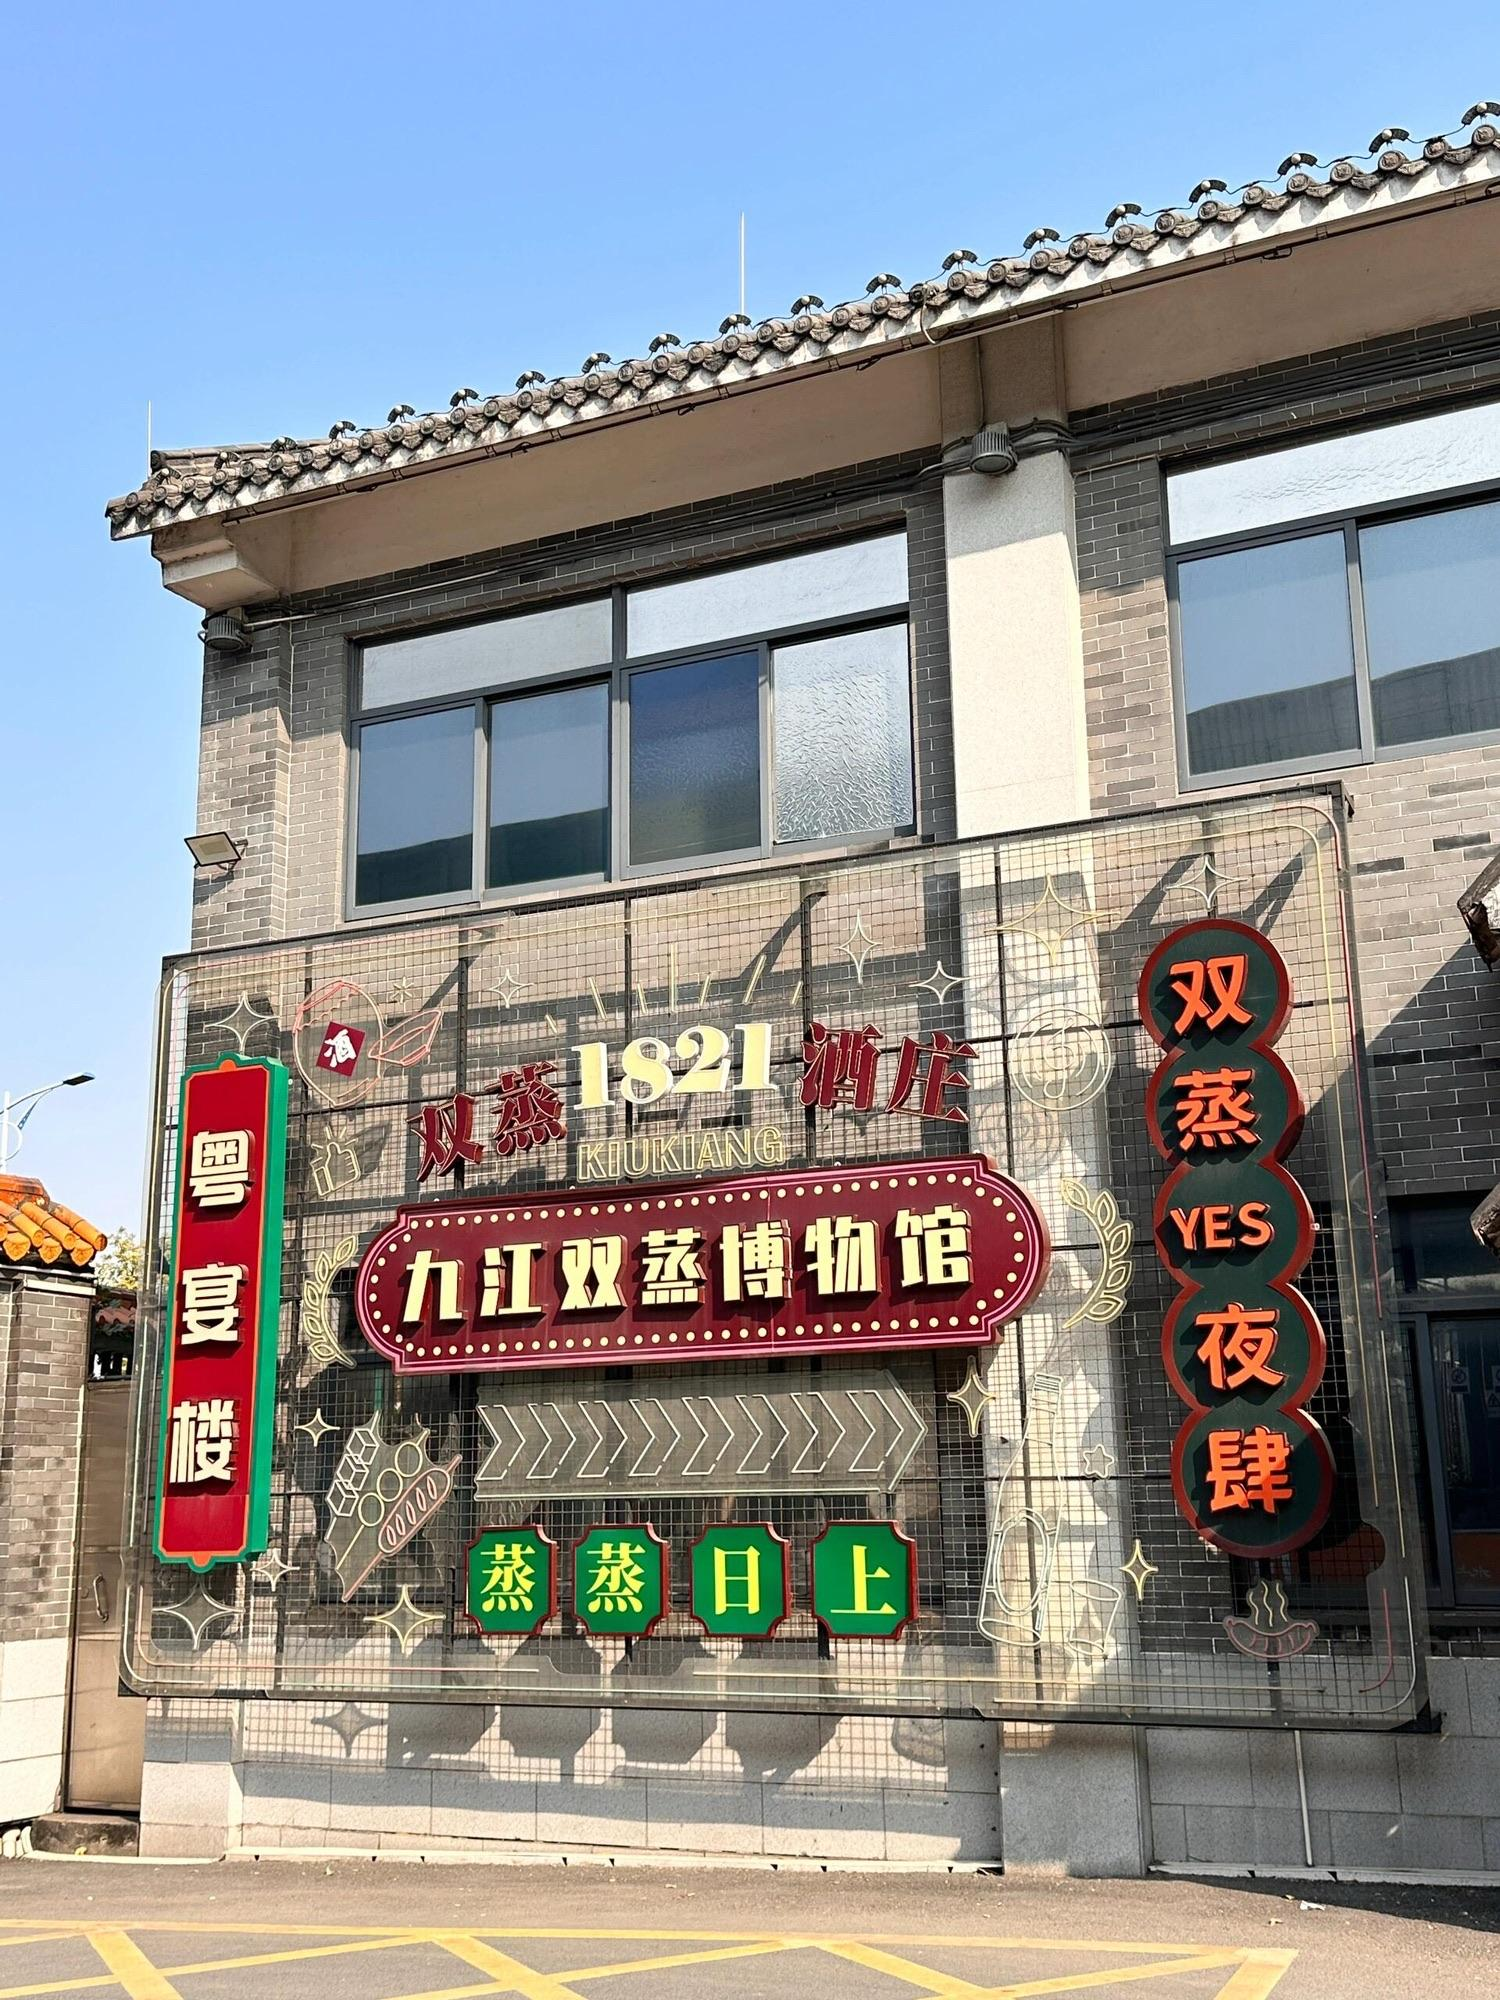
地标名称：九江双蒸博物馆
所在城市：佛山市·南海区